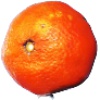
Label: Clementine 1